Keena Turner

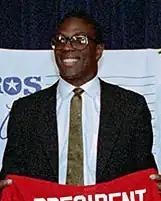
Turner in 1986

Keena Turner (born October 22, 1958) is an American professional football executive and former player, coach, and broadcaster. He was selected by the San Francisco 49ers in the second round of the 1980 NFL draft. A 6'2" 237 pound linebacker from Purdue University, Turner played in 11 NFL seasons and spent his entire career with the 49ers. A one time Pro Bowl selection, he retired from the 49ers with four Super Bowl rings. Turner famously played Super Bowl XVI with the chickenpox.